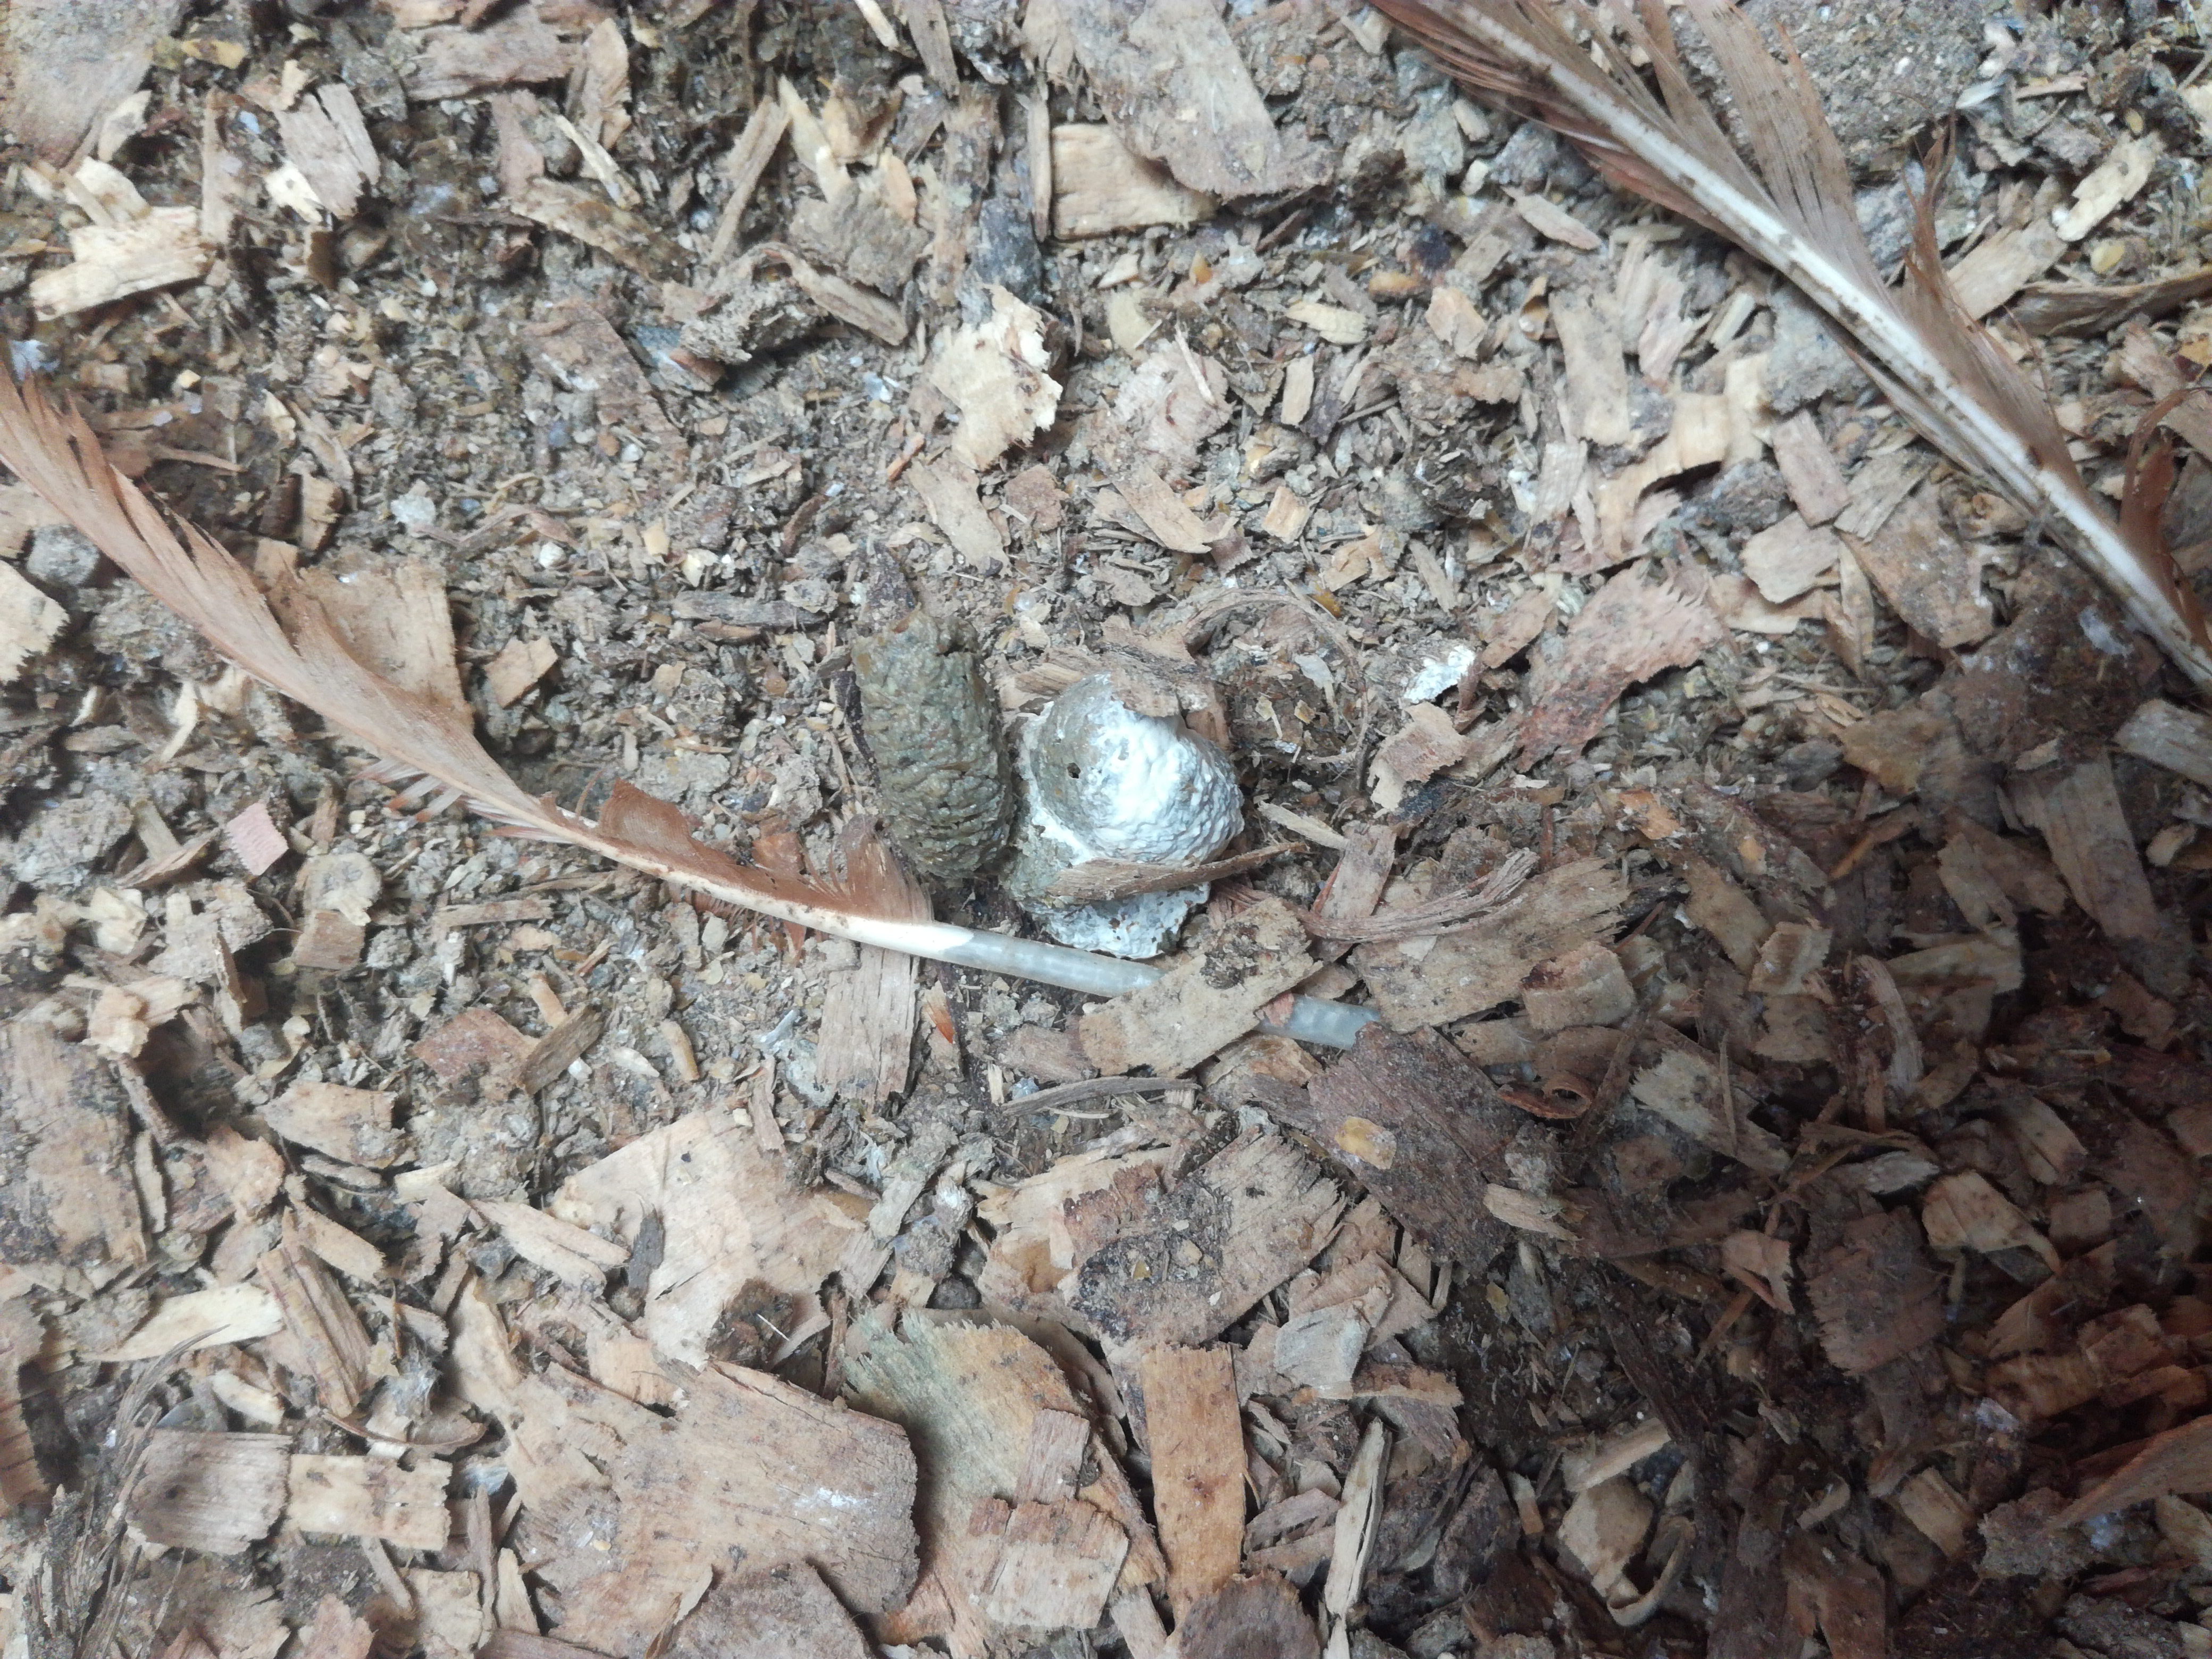
PCR-confirmed diagnosis: Healthy